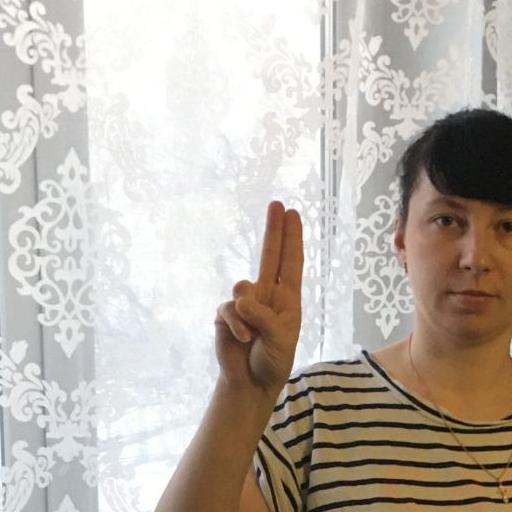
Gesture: two_up